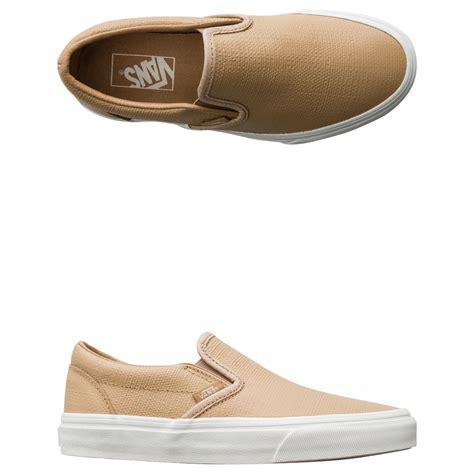
Brand: Vans
Model: Classic Slip On